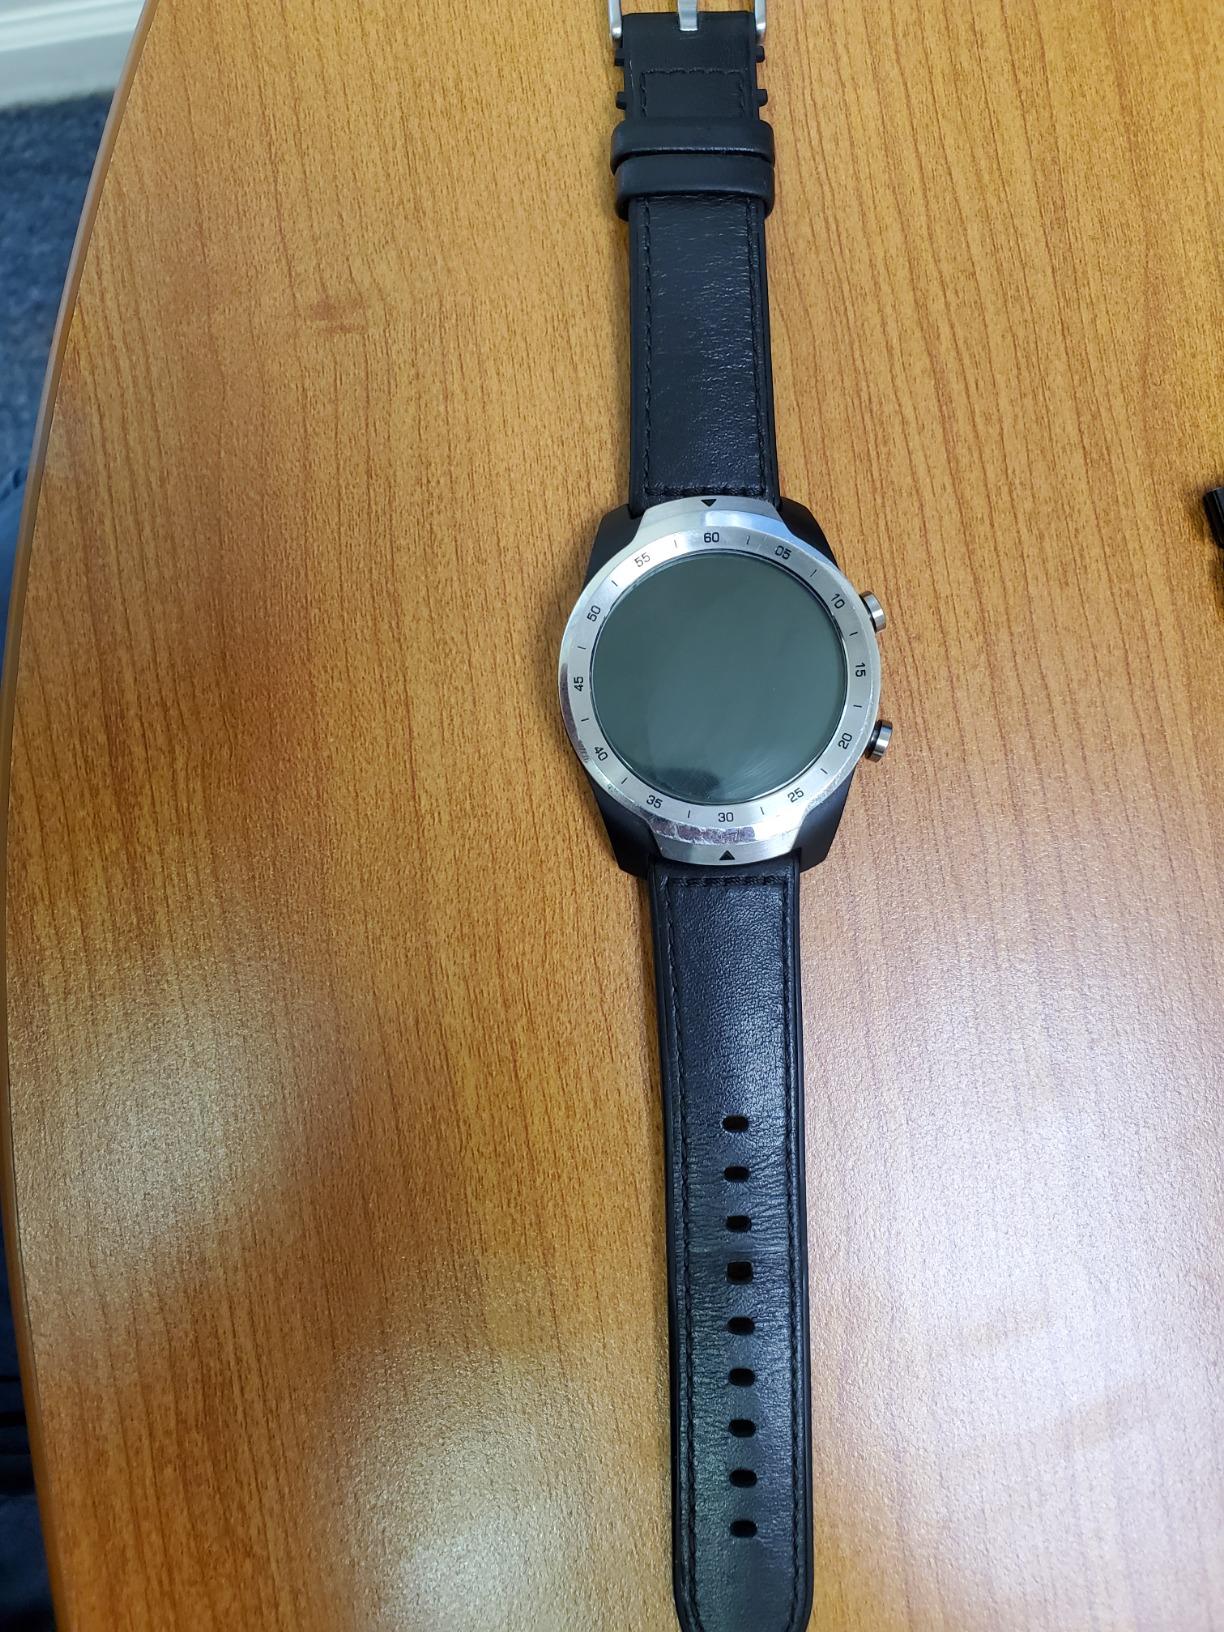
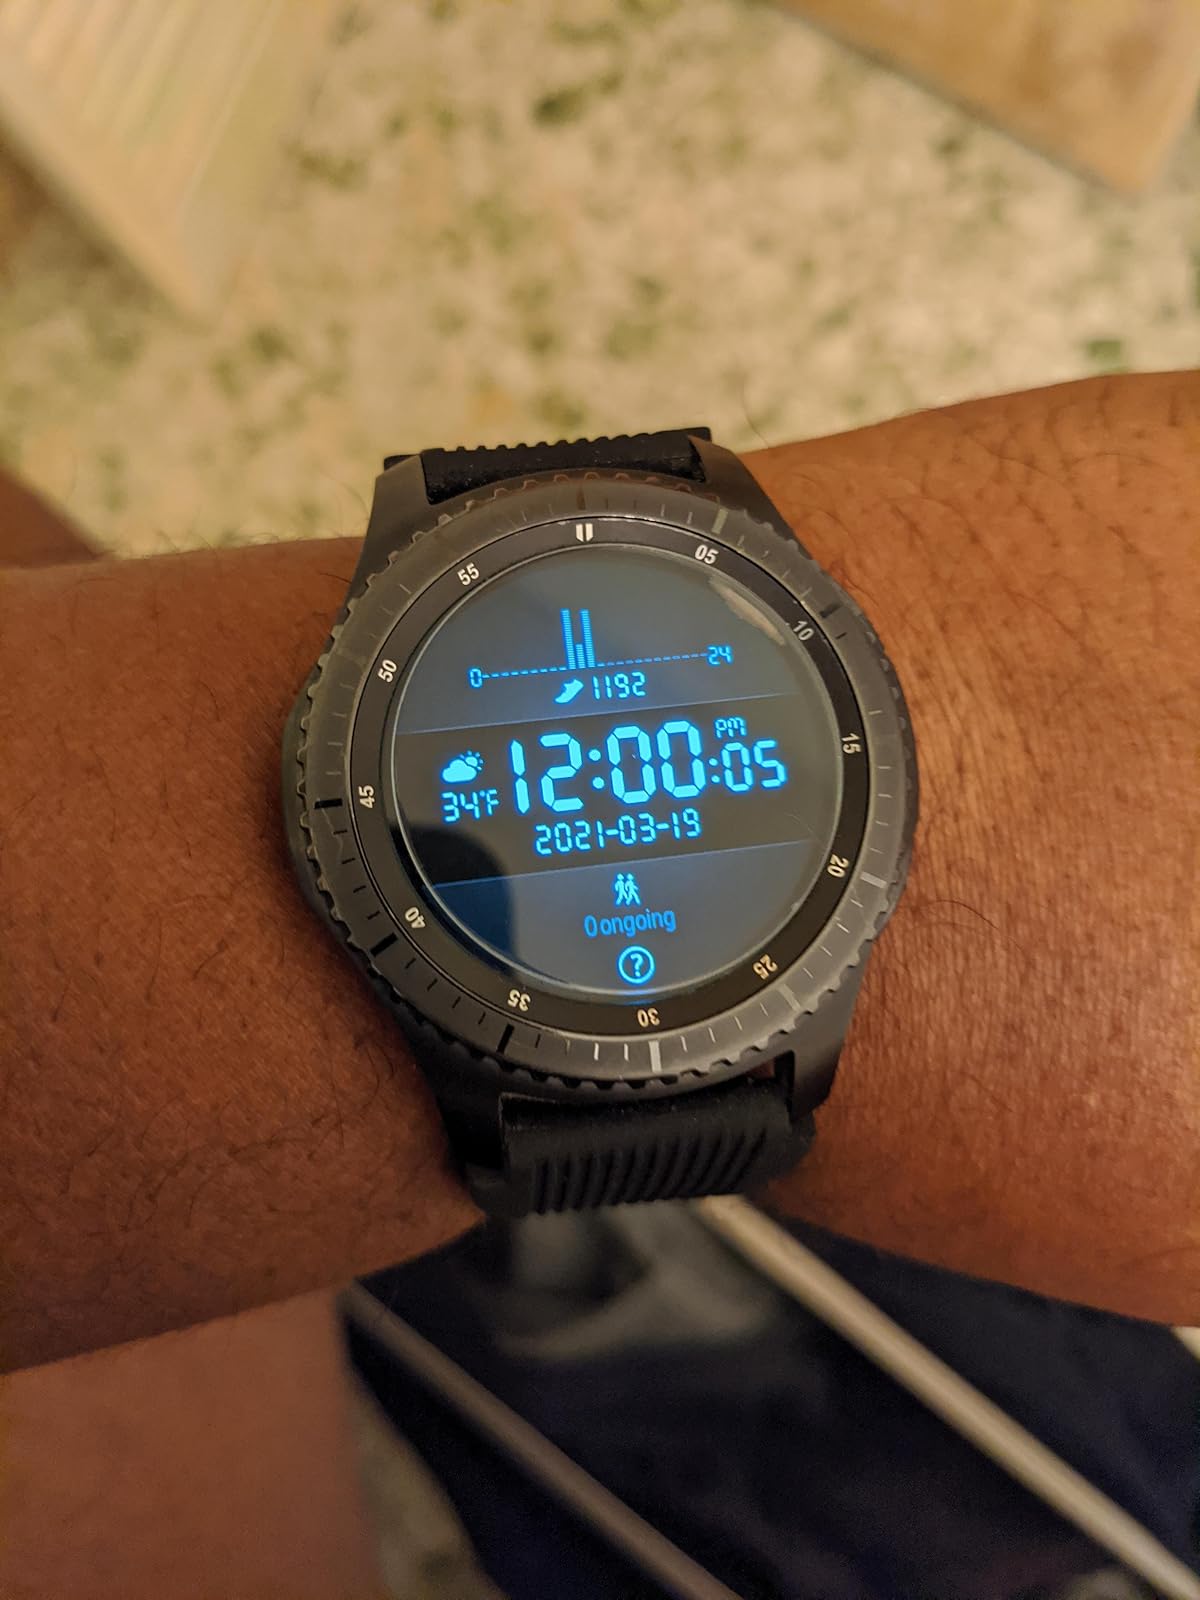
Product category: smartwatch
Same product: no